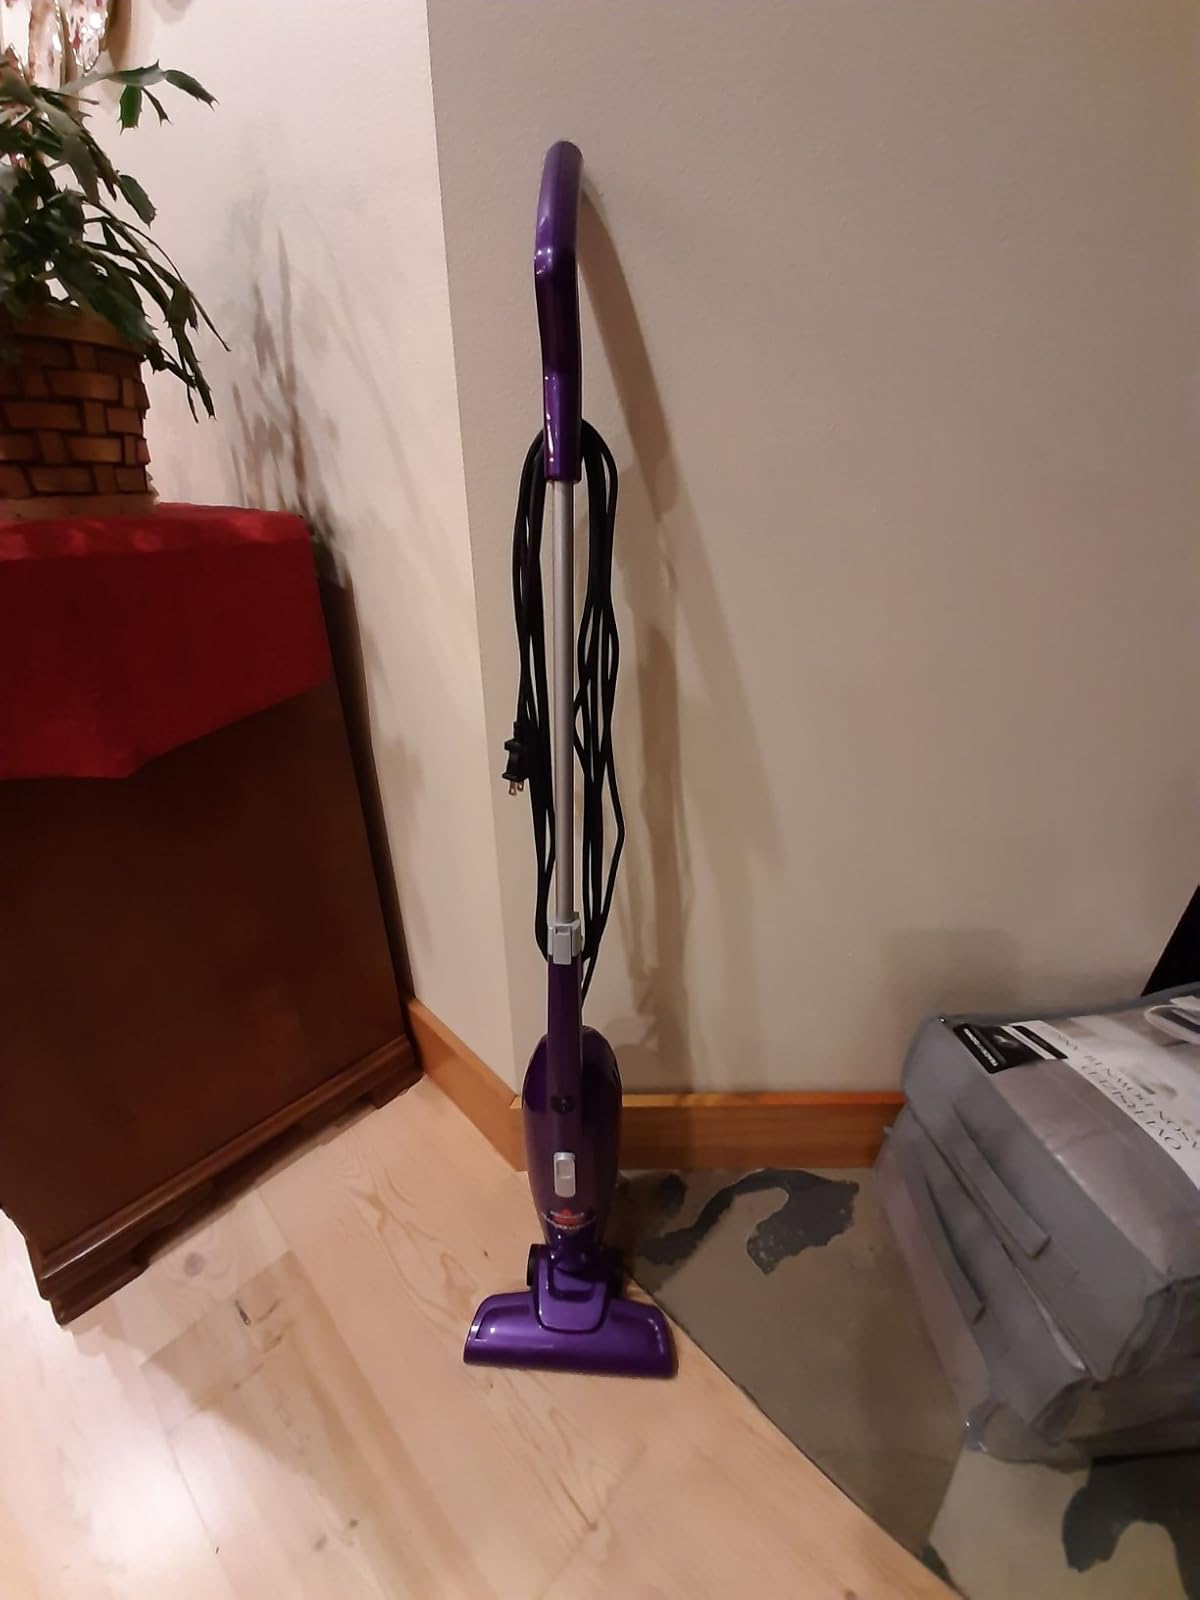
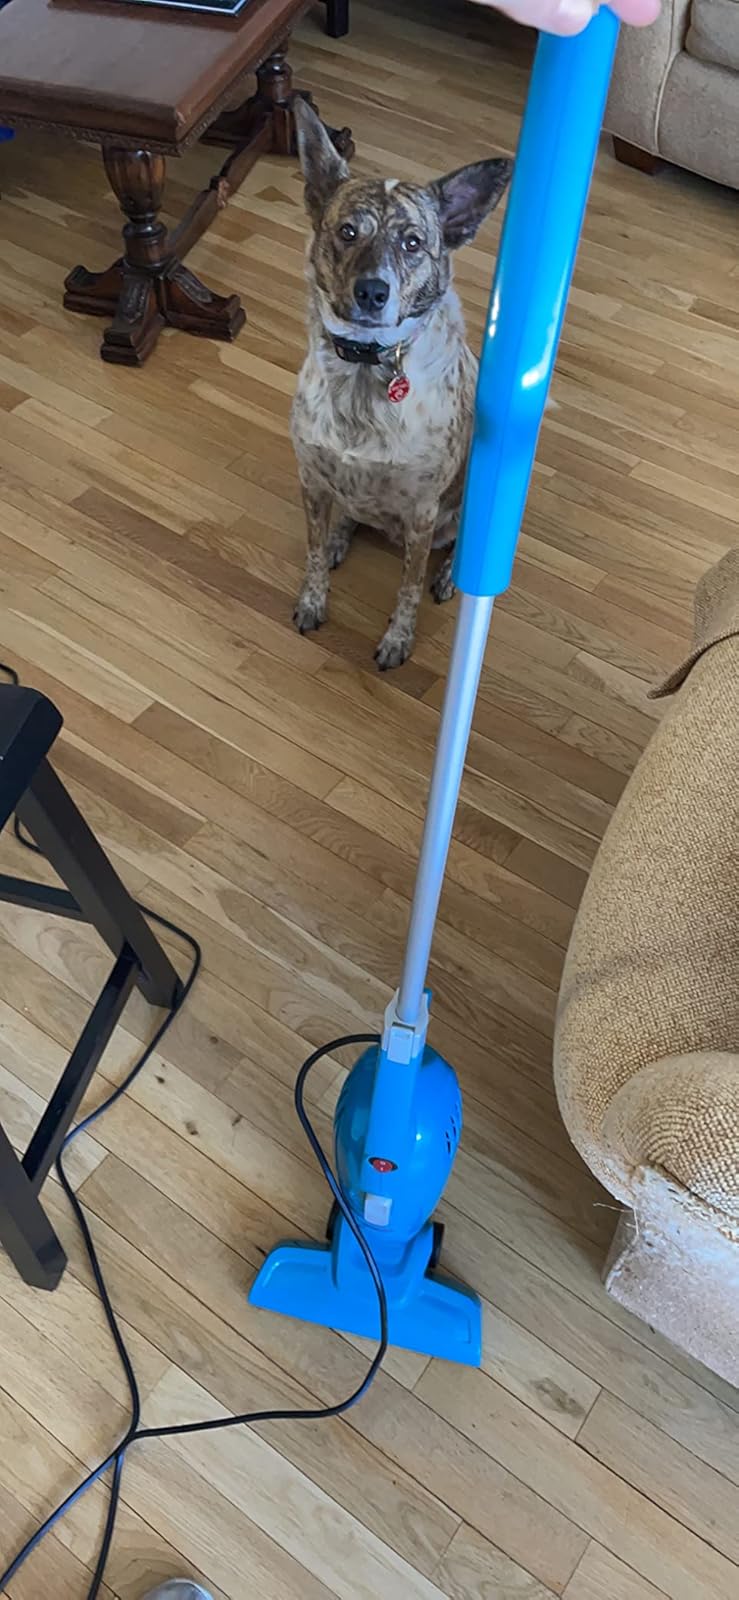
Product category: items_vacuum
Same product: no